Kagato Station

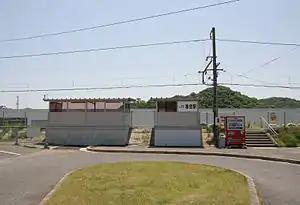
Kagato Station in May 2008

is a passenger railway station located in the city of Bizen, Okayama Prefecture, Japan, operated by the West Japan Railway Company (JR West).